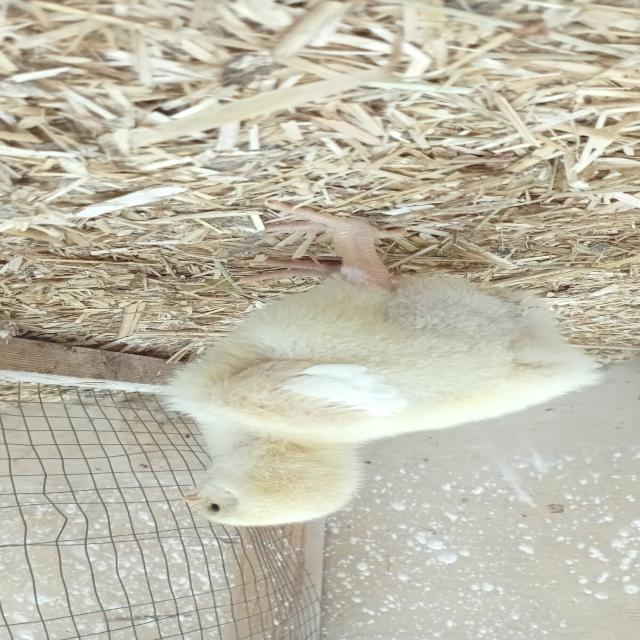
Weight: 186 g